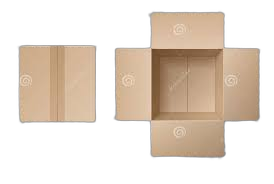
Waste category: cardboard